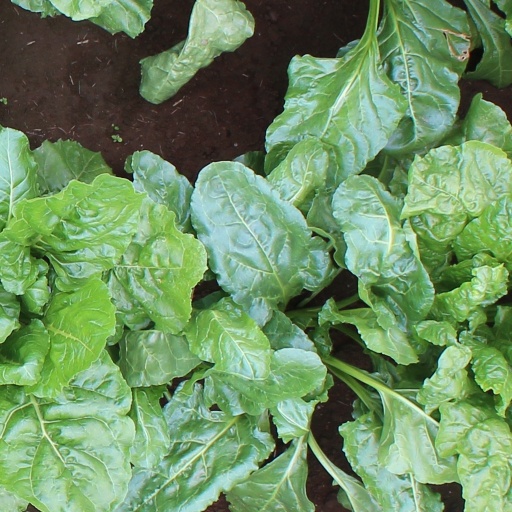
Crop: sugar beet